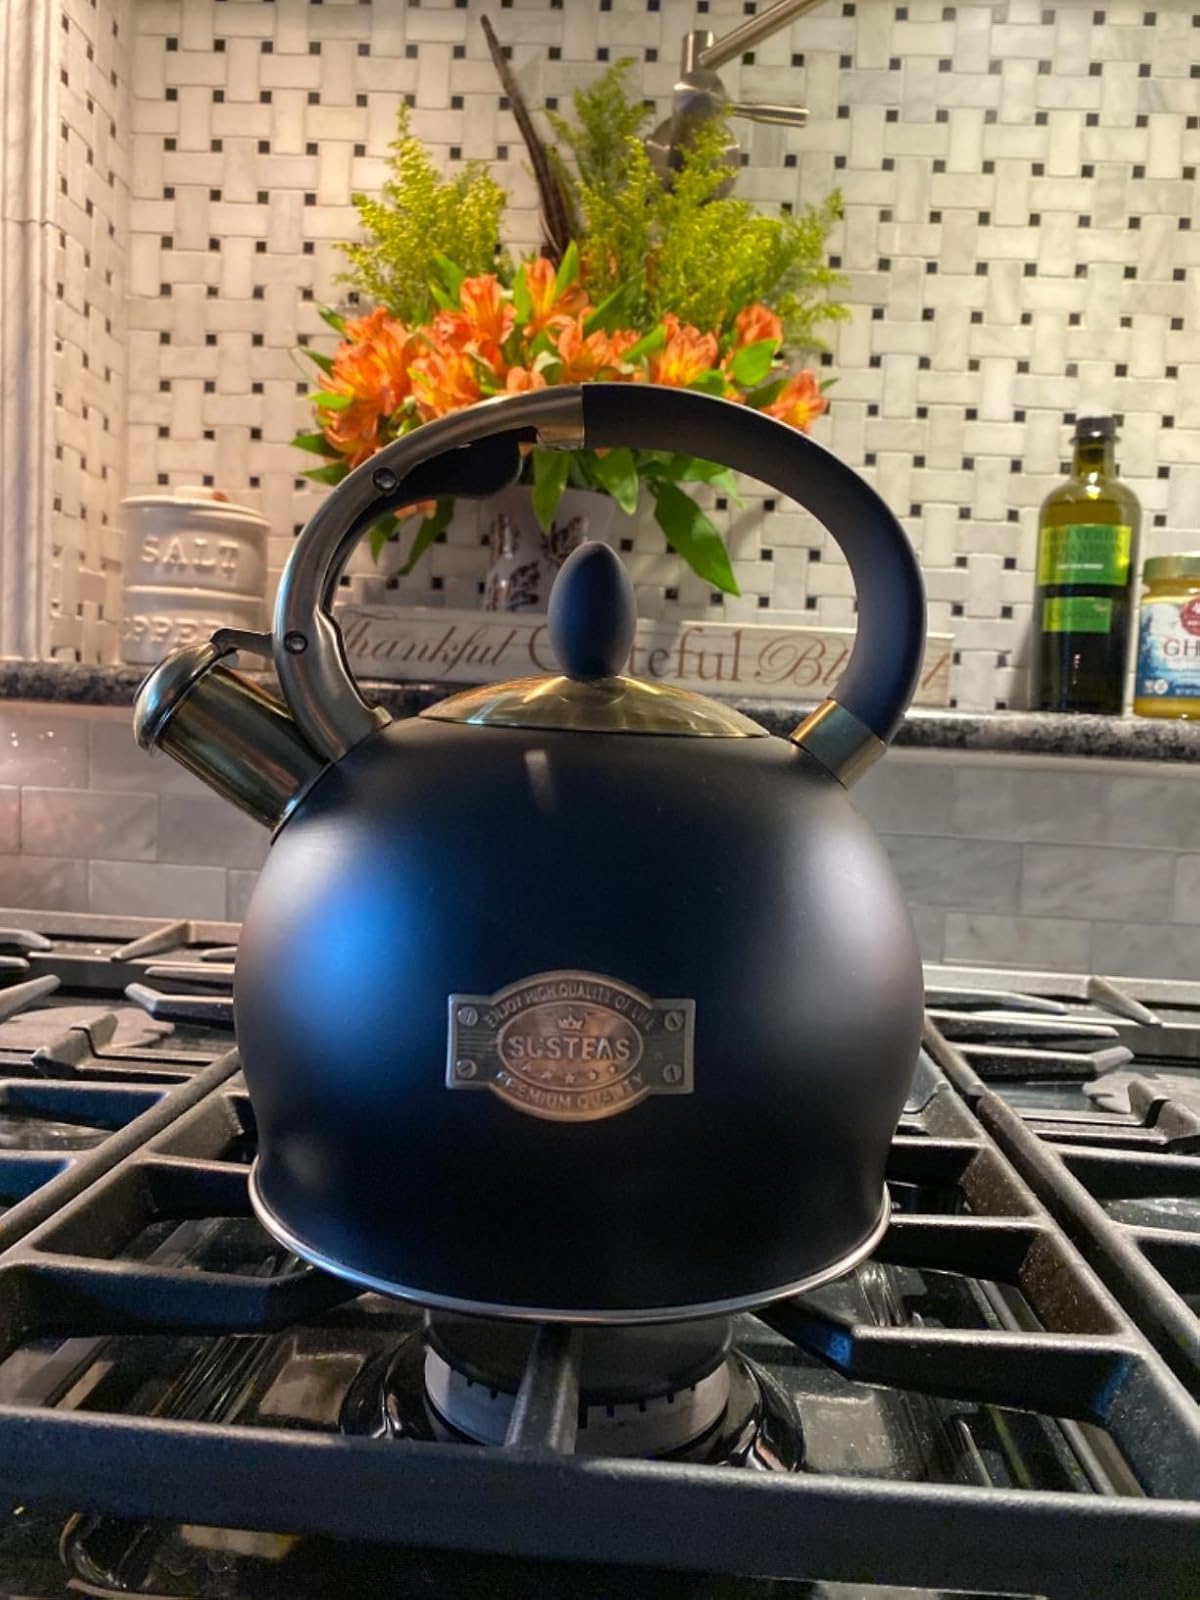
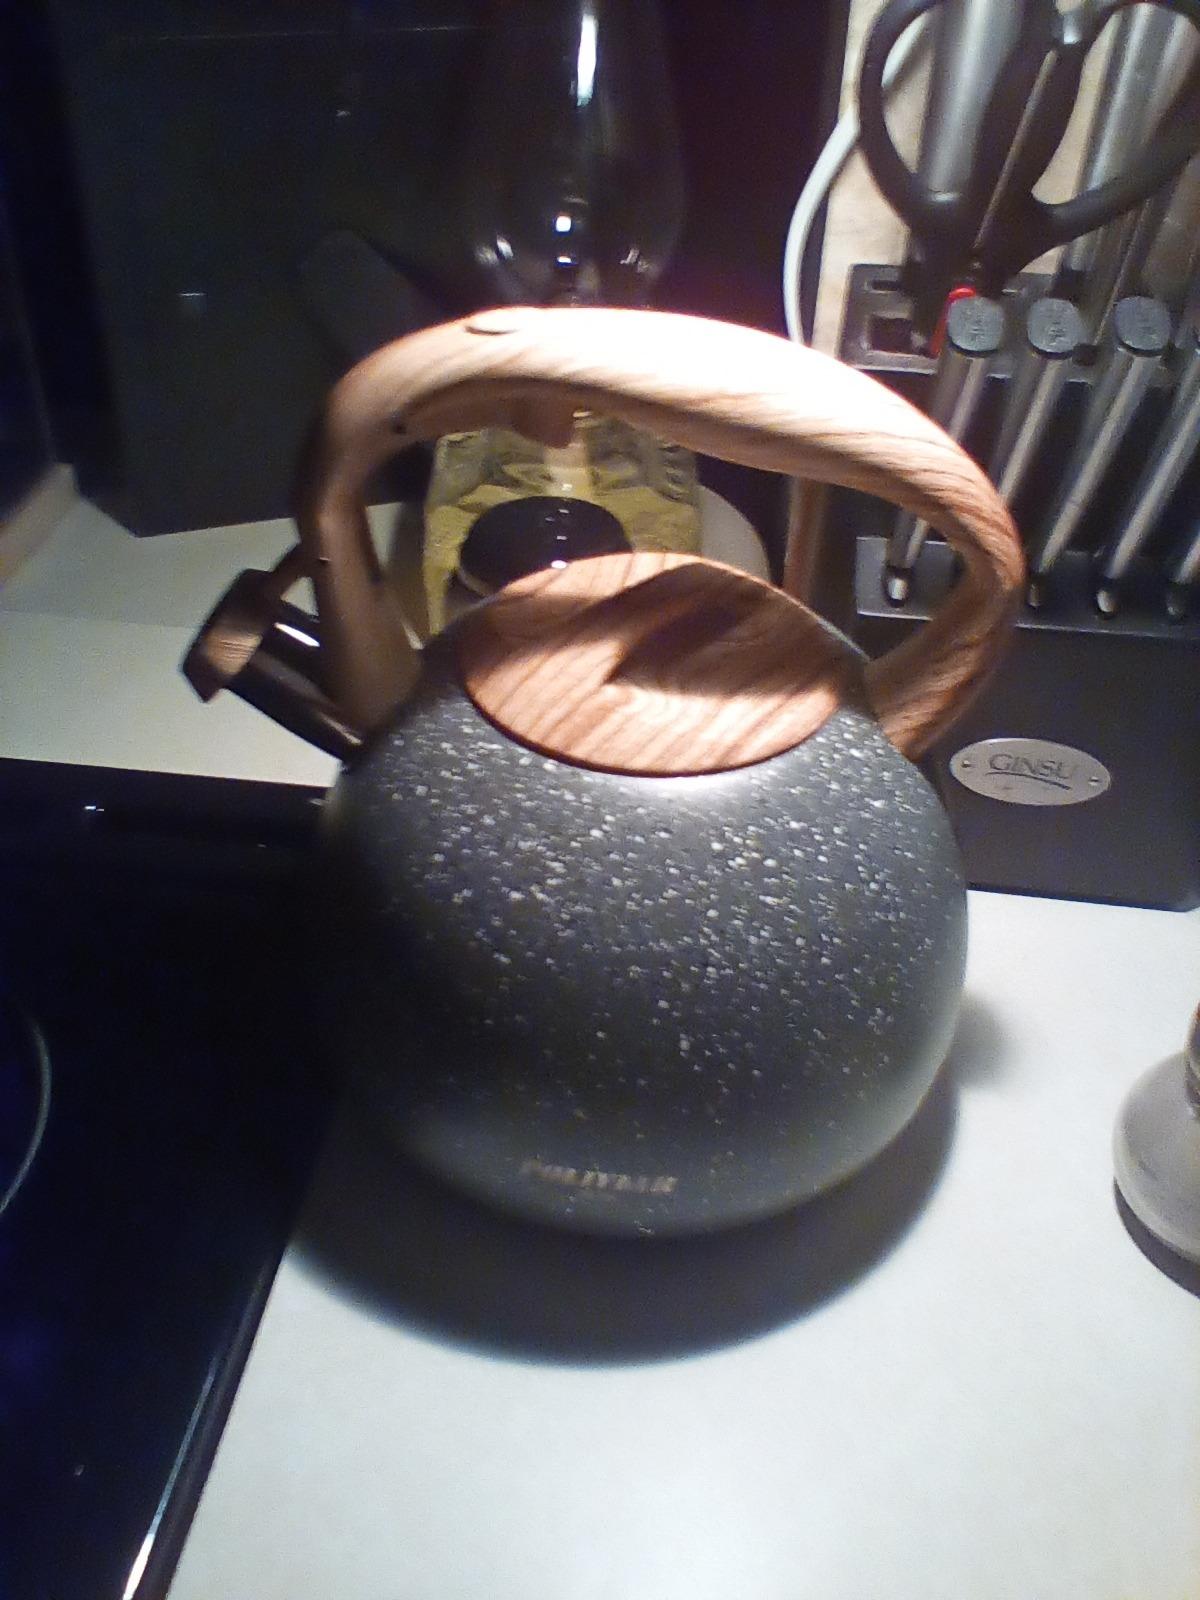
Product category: items_kettle
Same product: no